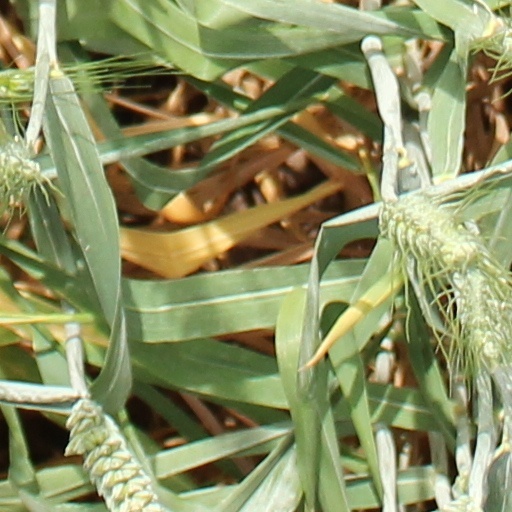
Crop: wheat